Matthew Morrison

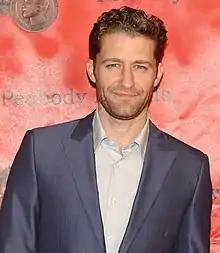
Morrison at the 2010 Peabody Awards

Matthew James Morrison (born October 30, 1978) is an American actor, dancer, and singer, best known for his role as Will Schuester on the Fox television show "Glee" (2009–2015).